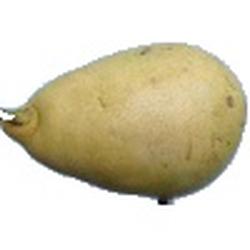
Label: Pear